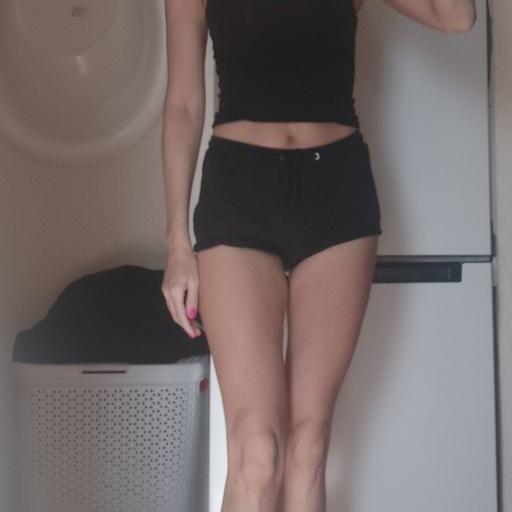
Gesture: no_gesture